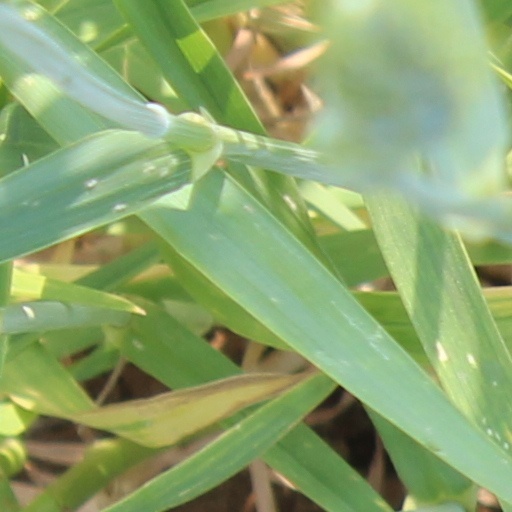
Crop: wheat